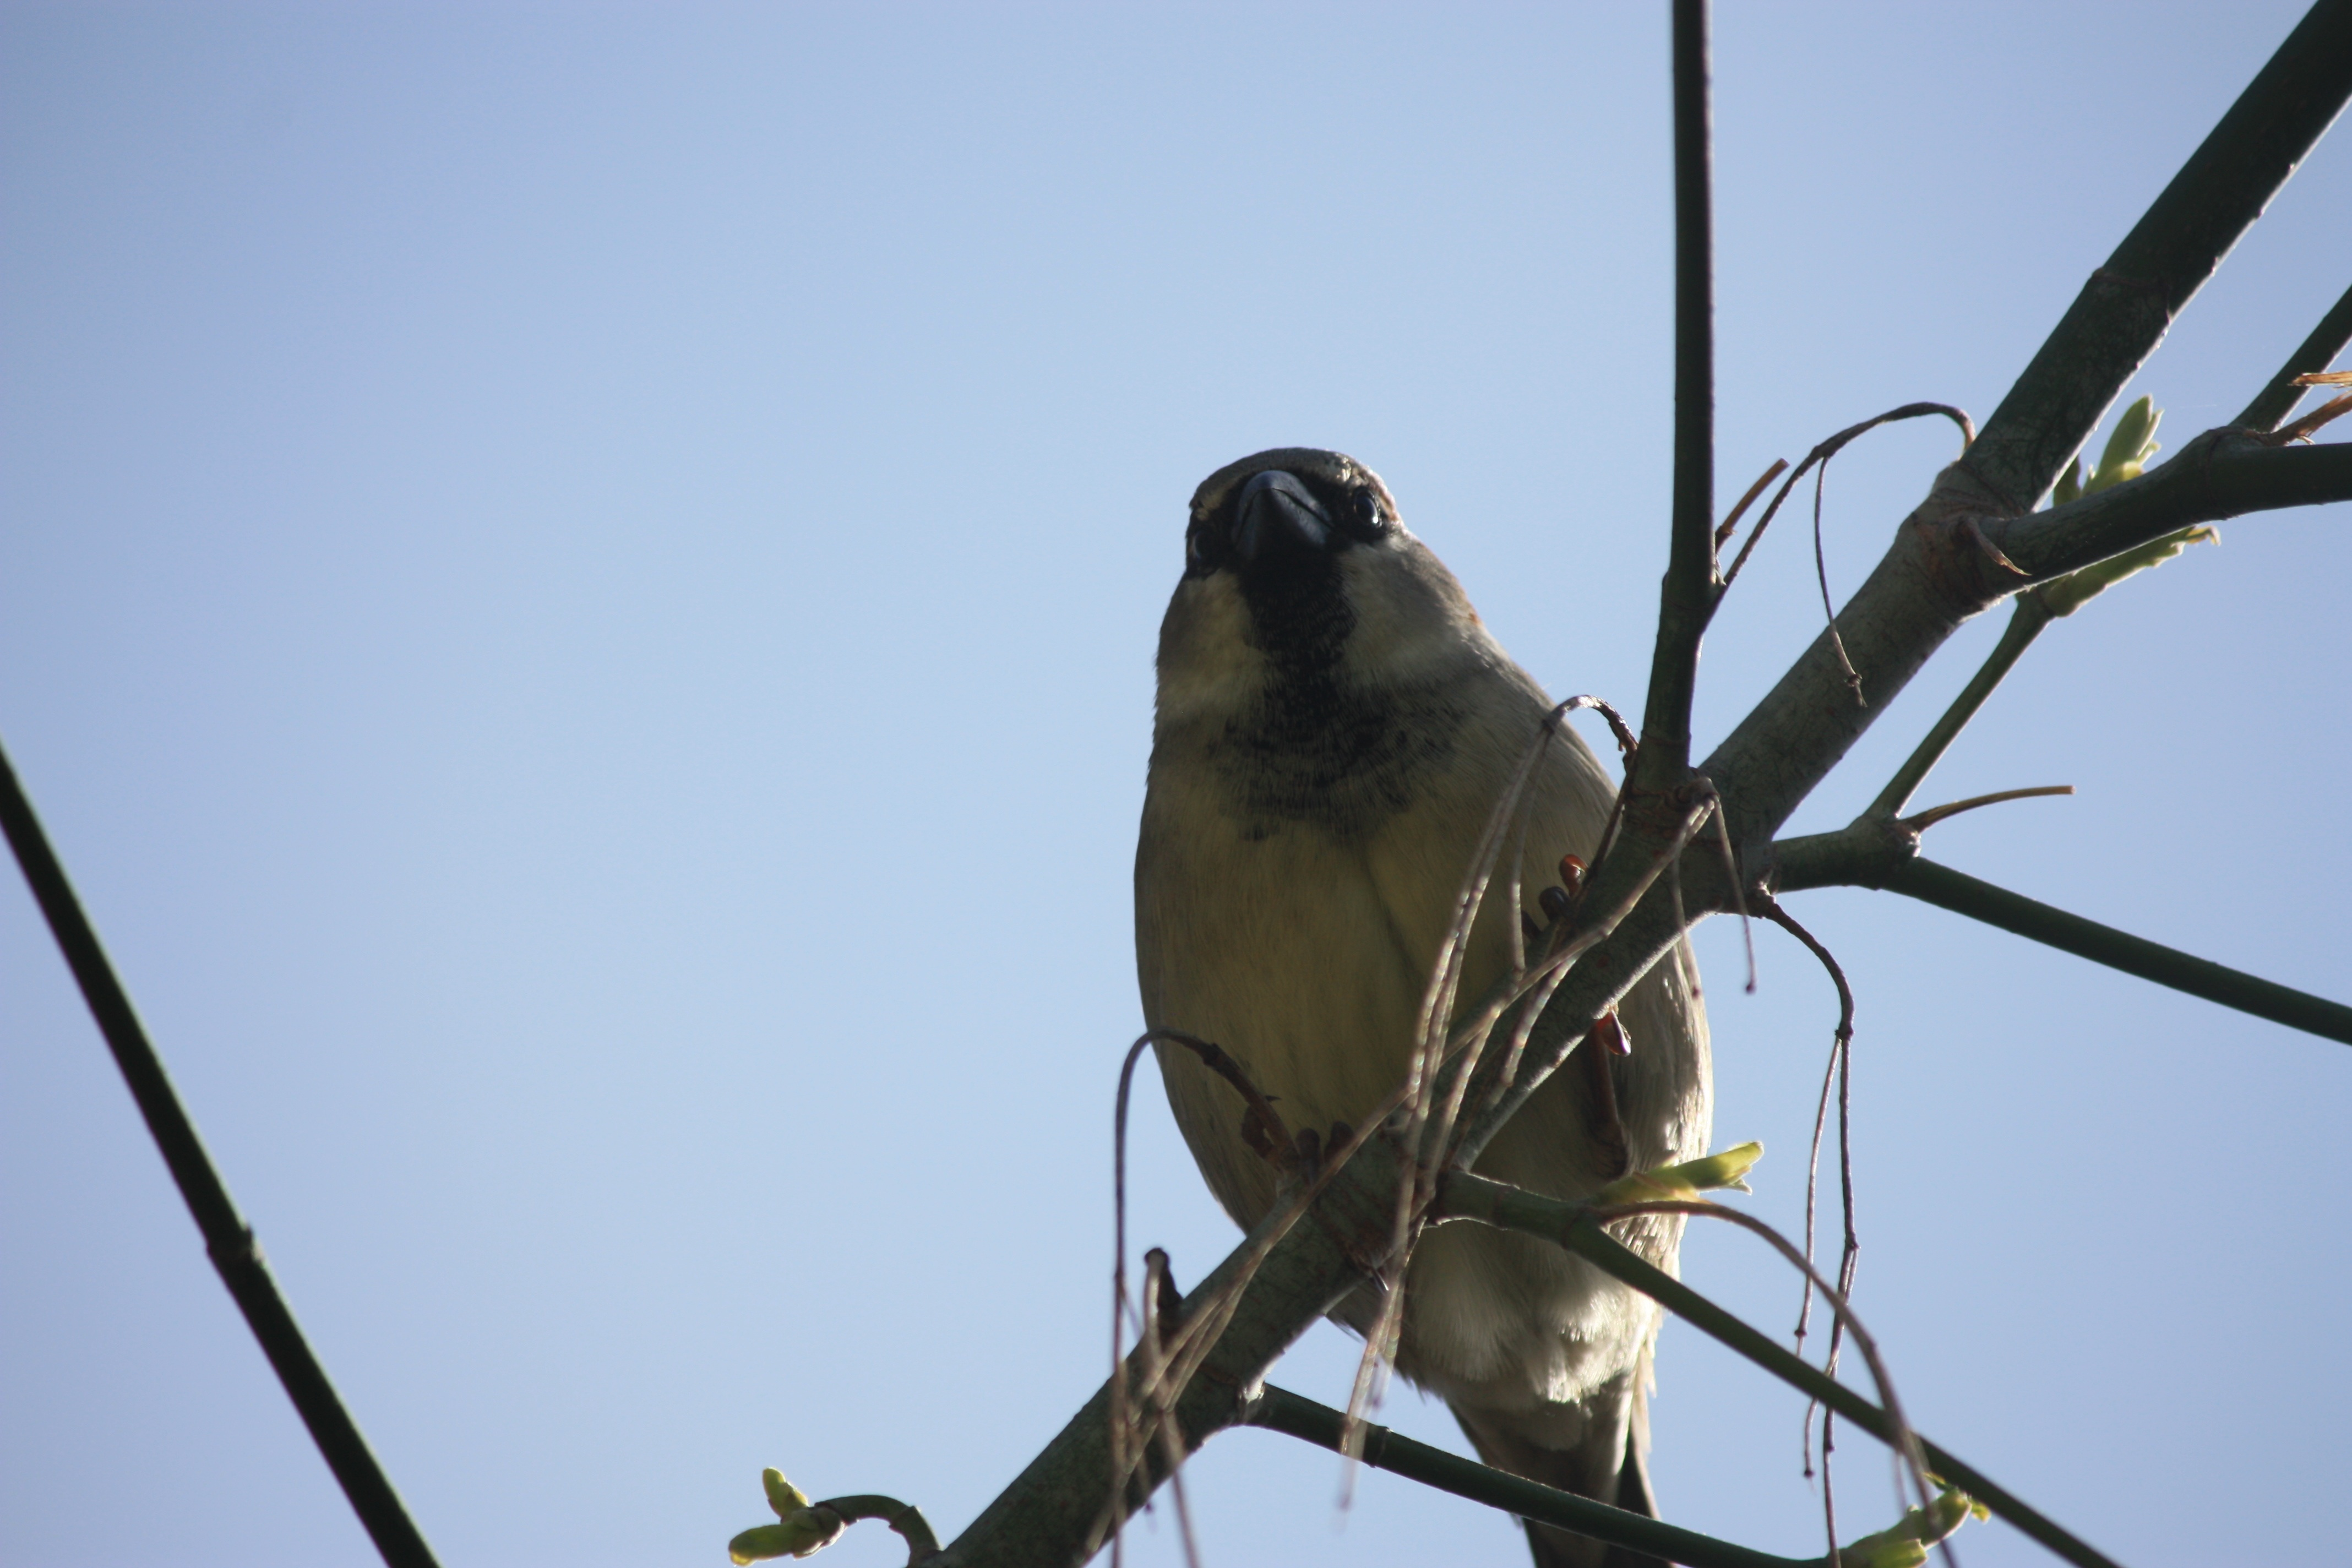
branch, bird, beak, fauna, vertebrate, sparrow, finch, perching bird